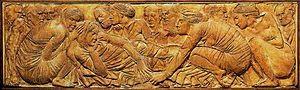
Emilio Greco est un sculpteur et médailleur italien contemporain. Un musée lui est consacré à Orvieto, en Italie.